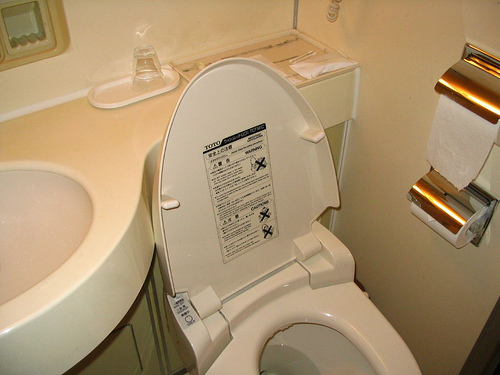
user: Given an image and a question. Answer the question in a short answer. Question: What type of seat is this? Short Answer:
assistant: toilet